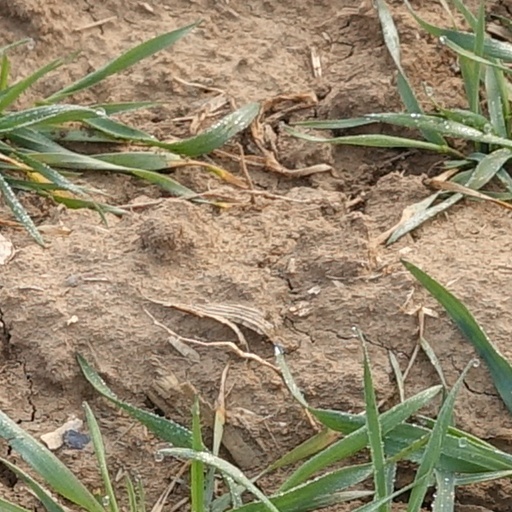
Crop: wheat